Mining in Iran

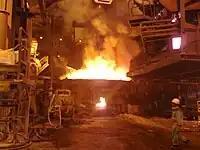
Mobarakeh Steel Mill in Isfahan is Iran's largest steel mill.

Prior to the Iranian revolution one of Iran's crowning transformations into an industrialized country was steel. The gigantic Soviet-built Aryamehr steel works in Isfahan was the leading industrial concentration in the country. In 1978, Aryamehr was producing in excess of 1.9 million tons of steel annually, and by 1985 it was slated to have an output of 8 million tons a year, making it one of the largest steel plants in the world. By 1985 had the revolution and war not destroyed everything-new plants at Ahwaz, Bandar Abbas, Isfahan, and other sites would have given Iran steel-producing capacity of over 15 million tons a year.